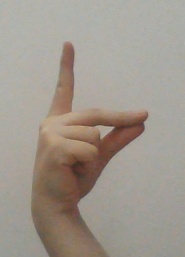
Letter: ta